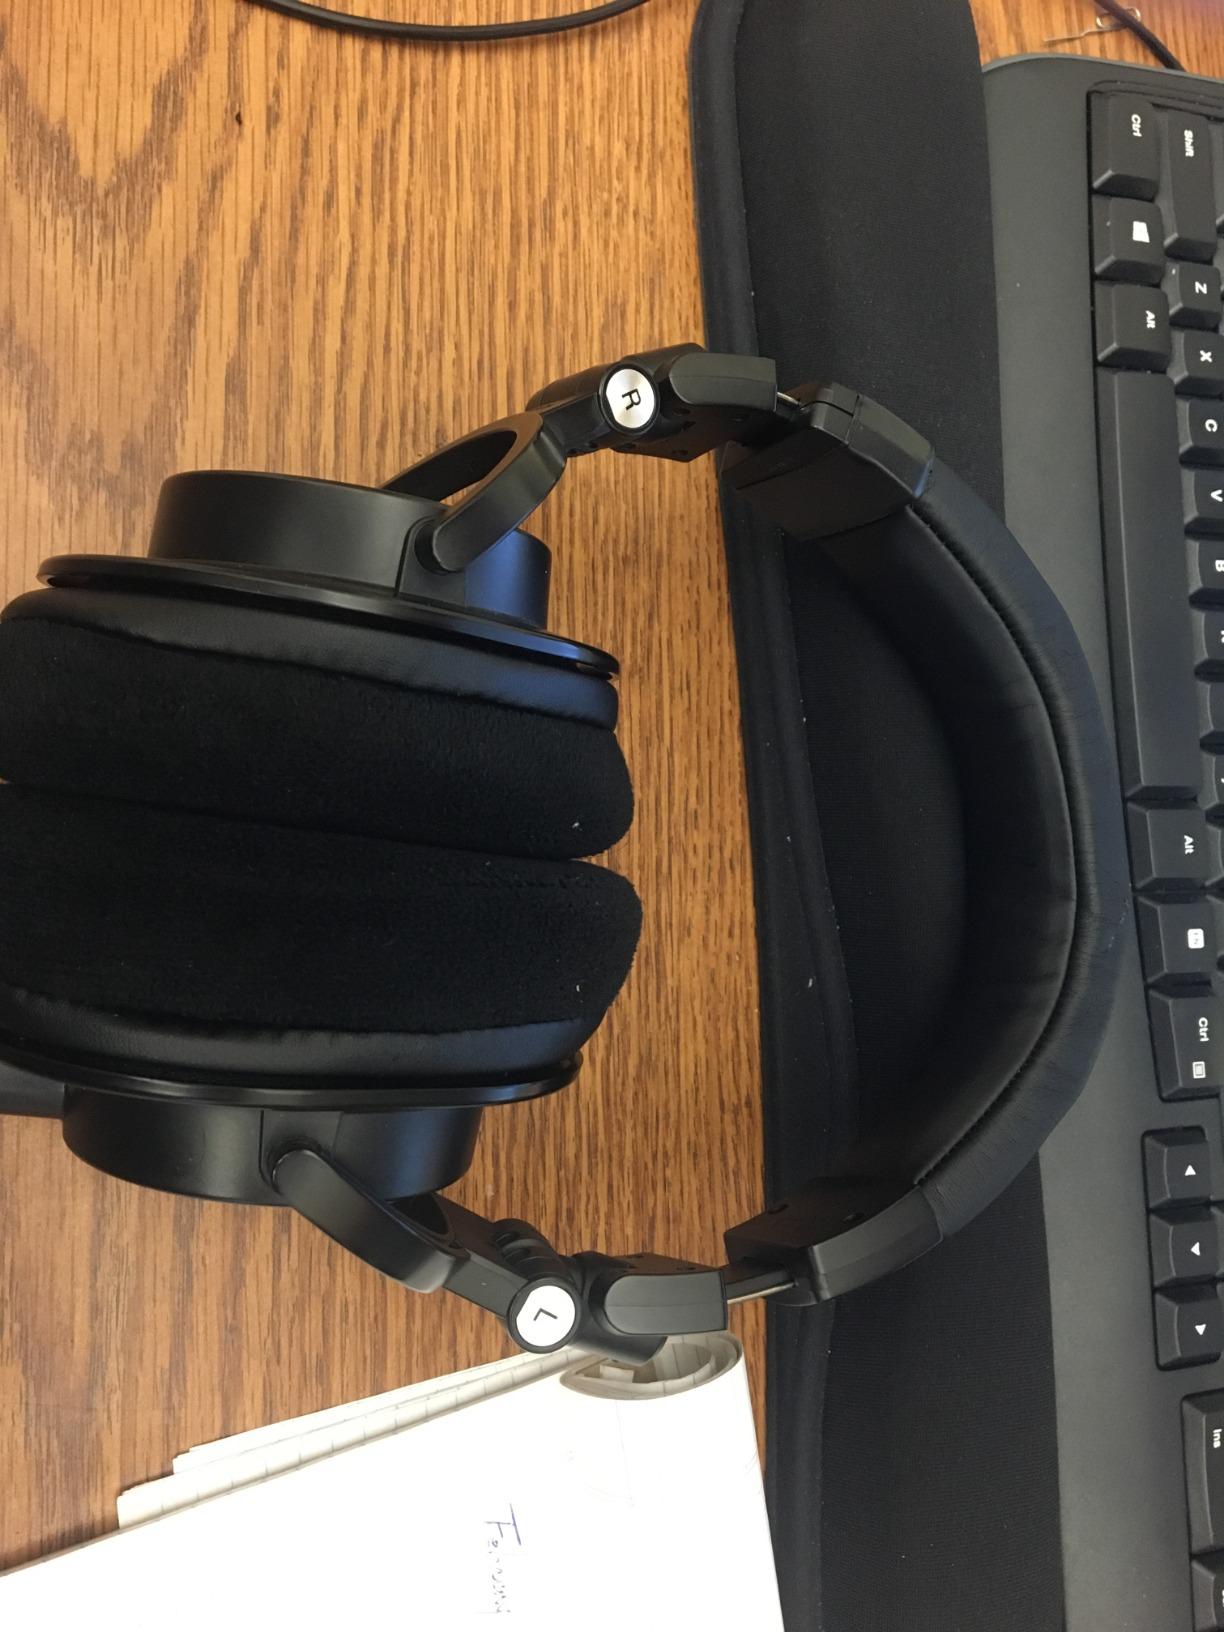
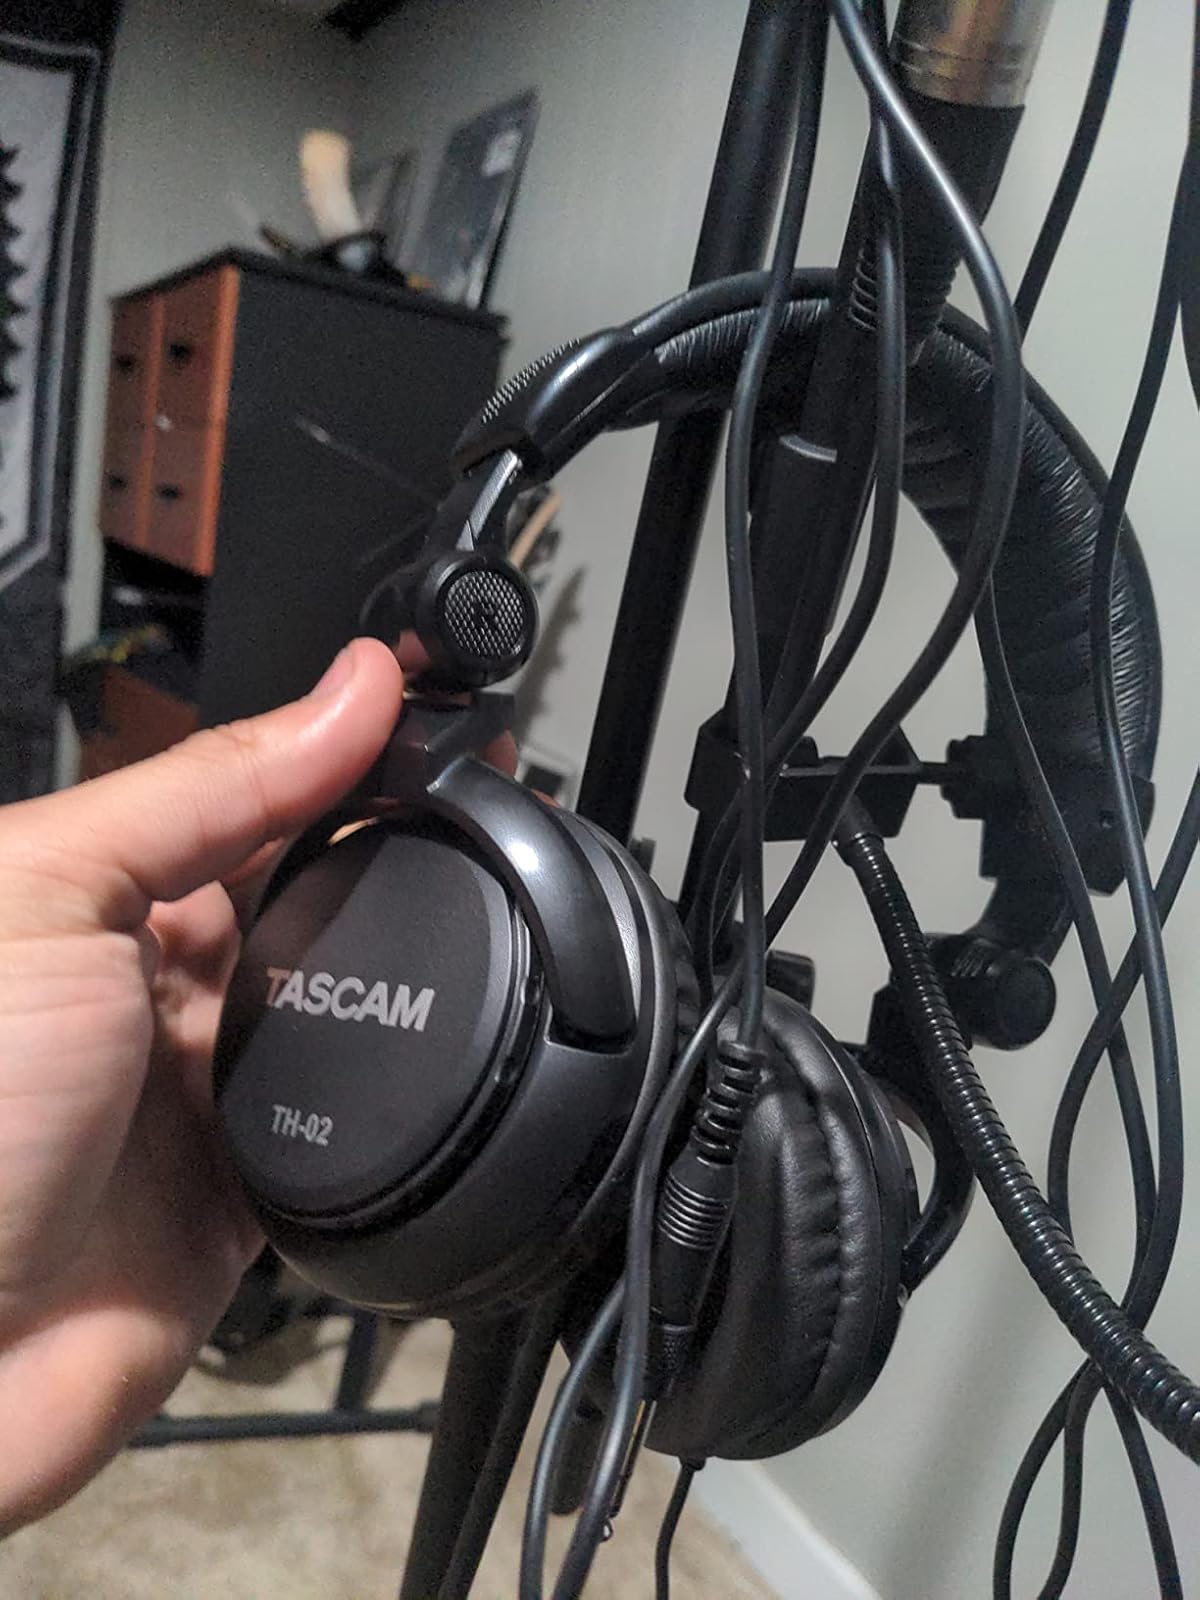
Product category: headphones
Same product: no